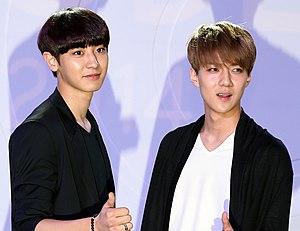
EXO-SC est le second sous-groupe d'EXO de l'agence SM Entertaiment ainsi que le premier duo formé. Le duo a été annoncé le 5 juin 2019 et a débuté le 22 juillet 2019. Il est composé de deux membres : Sehun et Chanyeol.